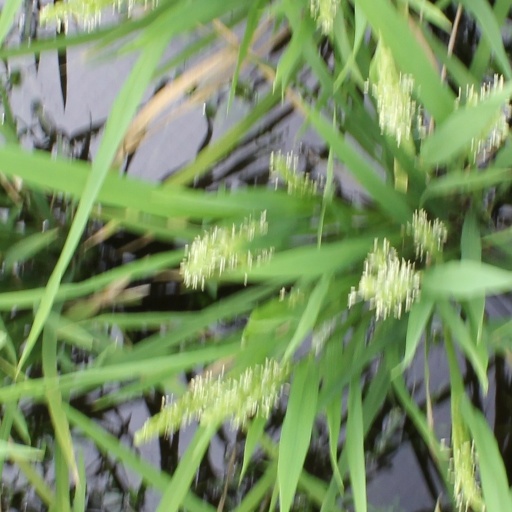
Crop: rice